Neil Ross

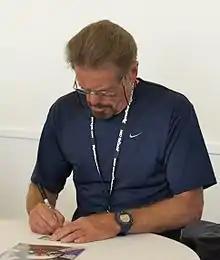
Ross in 2011

Neil David Ross is a British–born actor. Noted for his Trans-Atlantic accent, he has provided voices in many American cartoons, most notably "G.I. Joe", "", "My Life as a Teenage Robot", "Voltron", and "Transformers", as well as video games. Ross has also provided voice roles (such as radio announcers) for many movies, including "Back to the Future Part II", "Babe", and "Quiz Show". He later became announcer for ABC’s prime time revival of the classic game show "Press Your Luck", as well as the voice of its villainous character The Whammy.